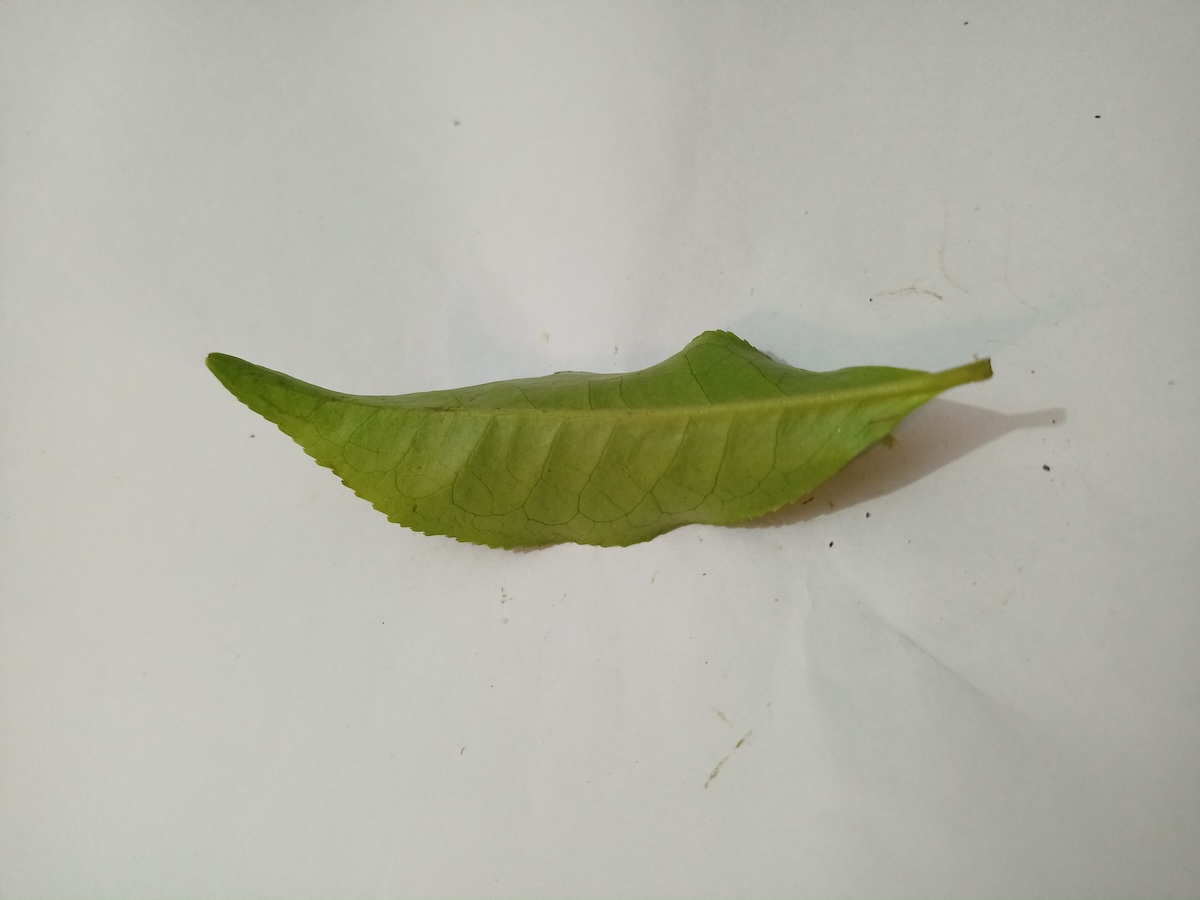
Label: Healthy leaf